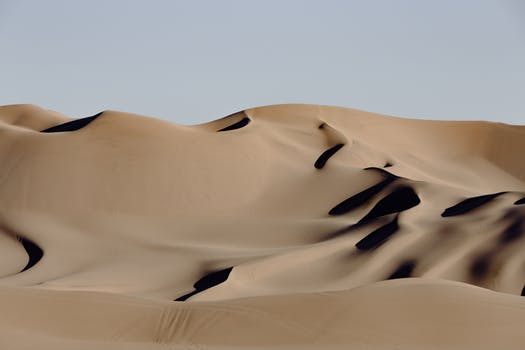
Label: No Watermark